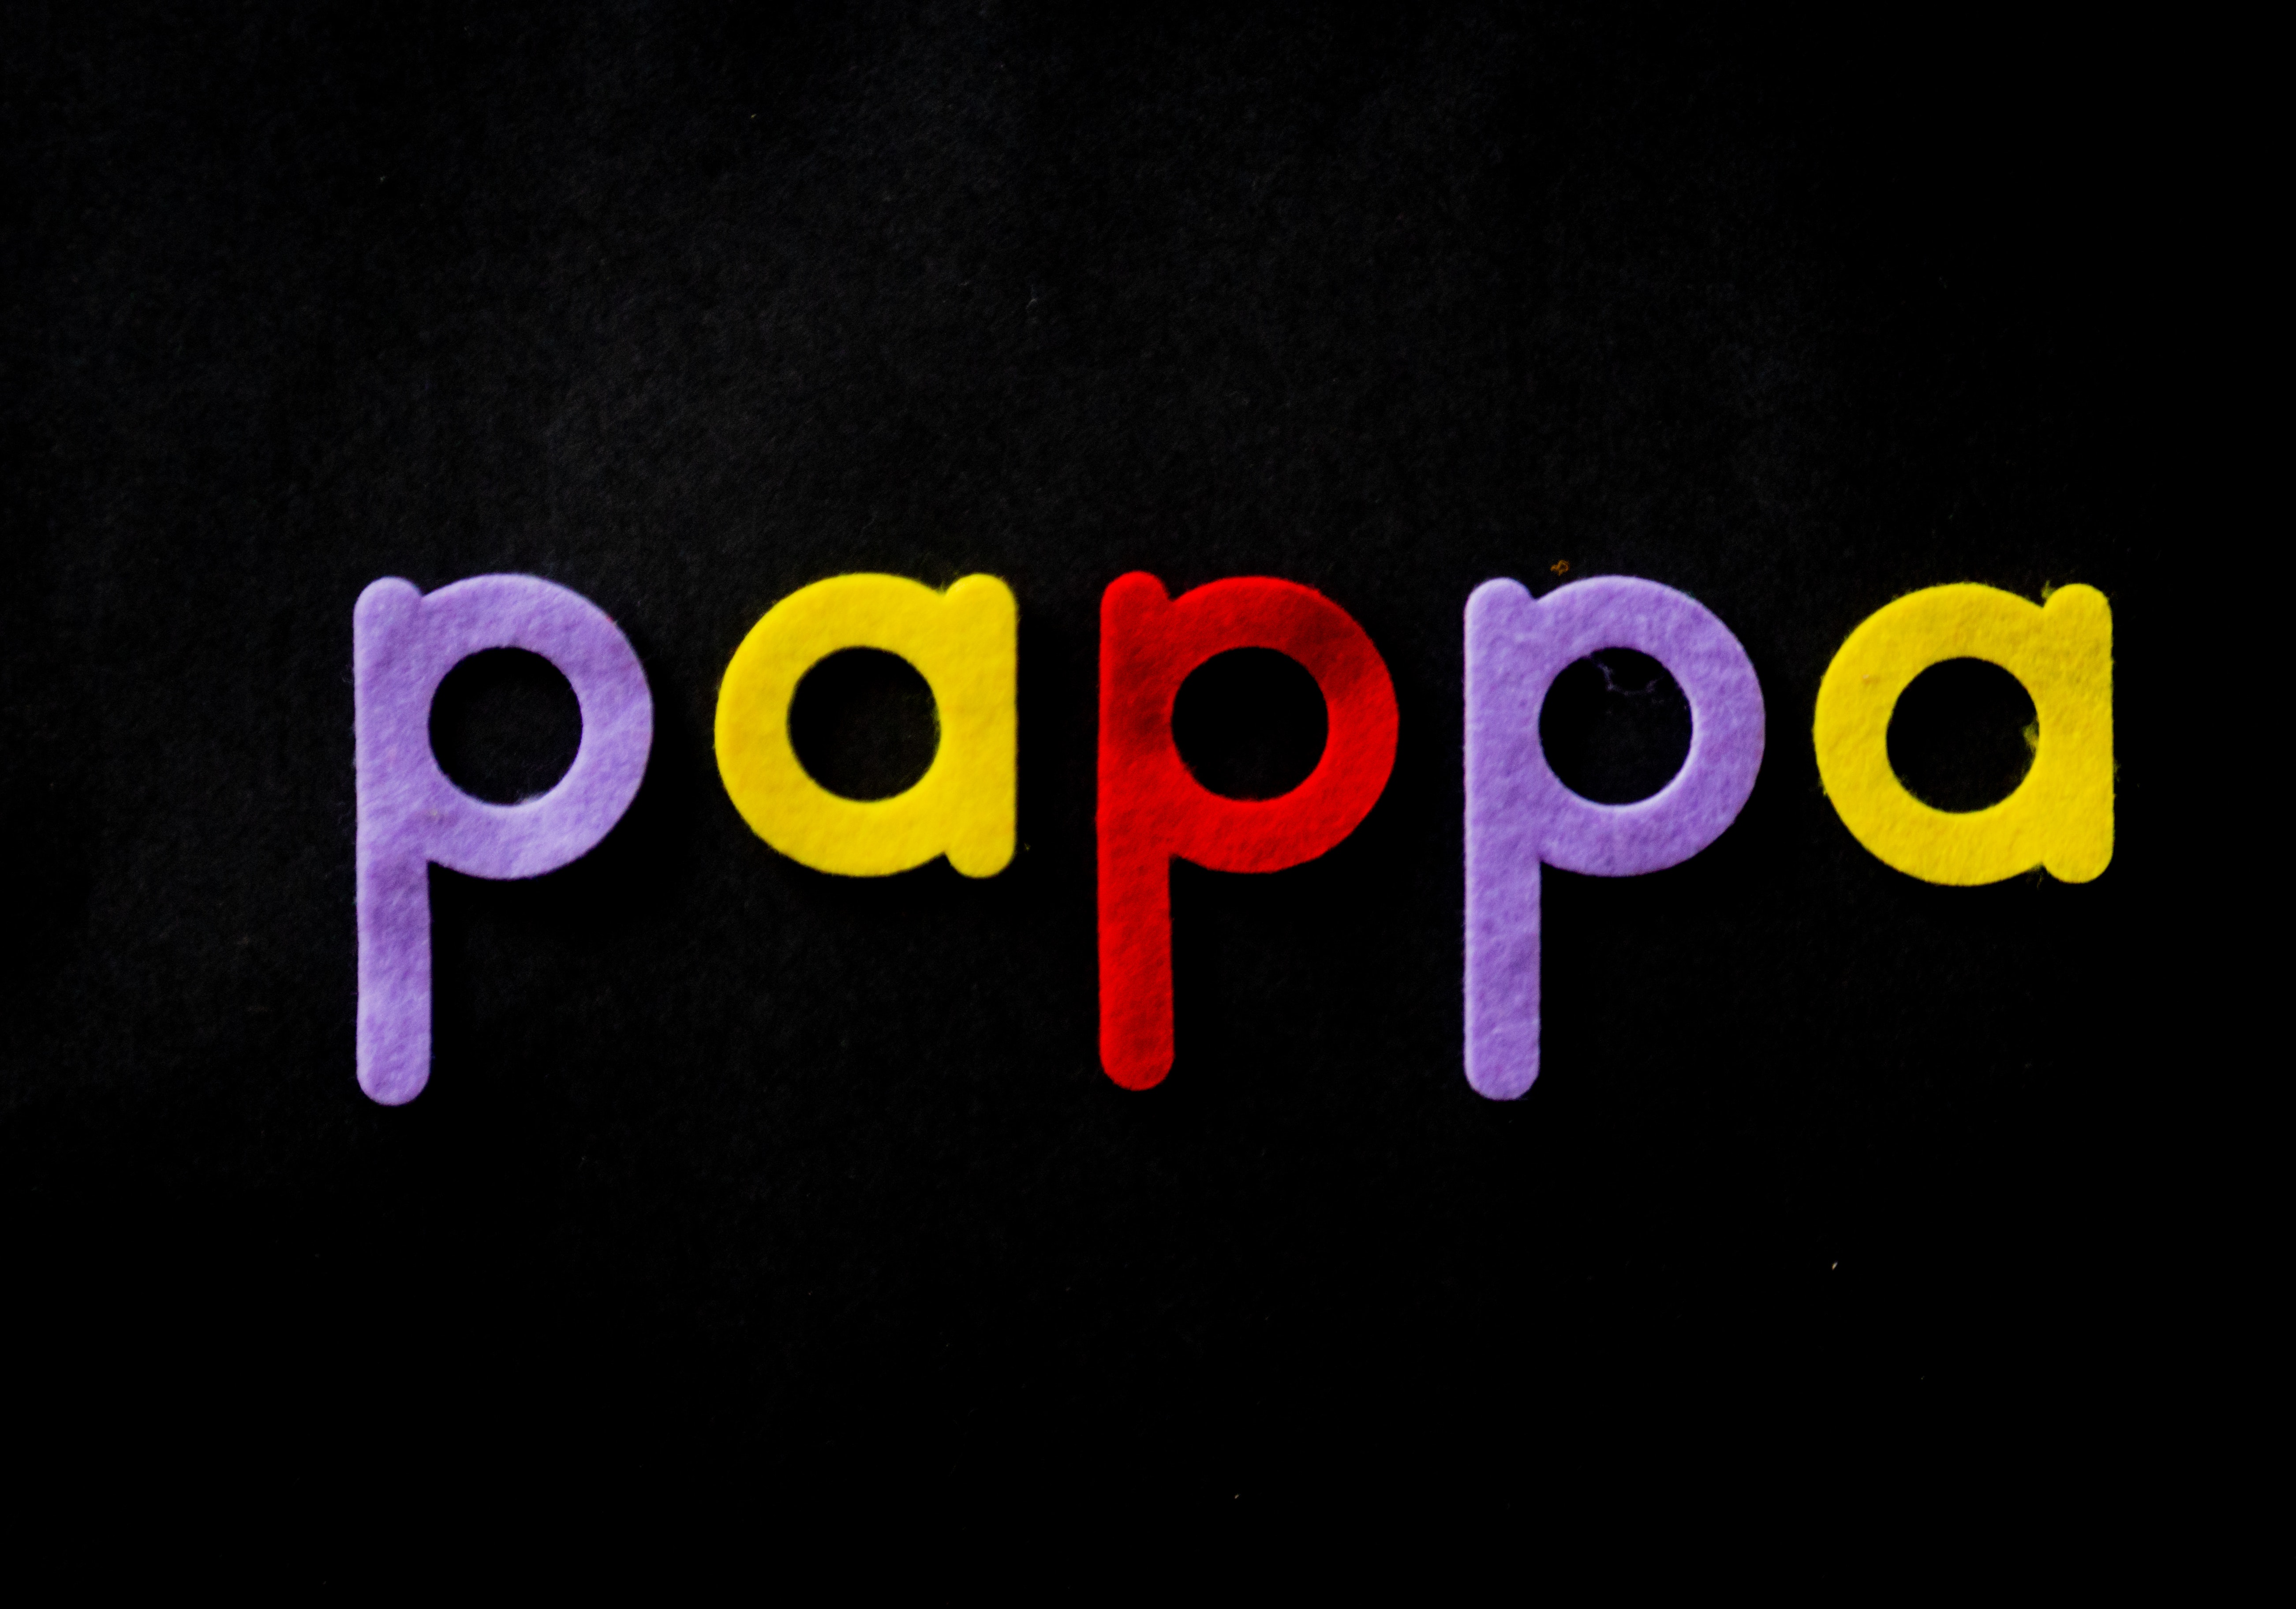
text, font, purple, graphic design, logo, magenta, brand, graphics, number